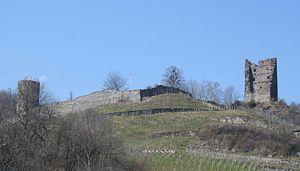
Cette liste présente les biens culturels d'importance nationale dans le canton de Saint-Gall. Cette liste correspond à l'édition 2009 de l'Inventaire Suisse des biens culturels d'importance nationale pour le canton de Saint-Gall. Il est trié par commune et inclus : 77 bâtiments séparés, 14 collections, 20 sites archéologiques et un cas particulier.